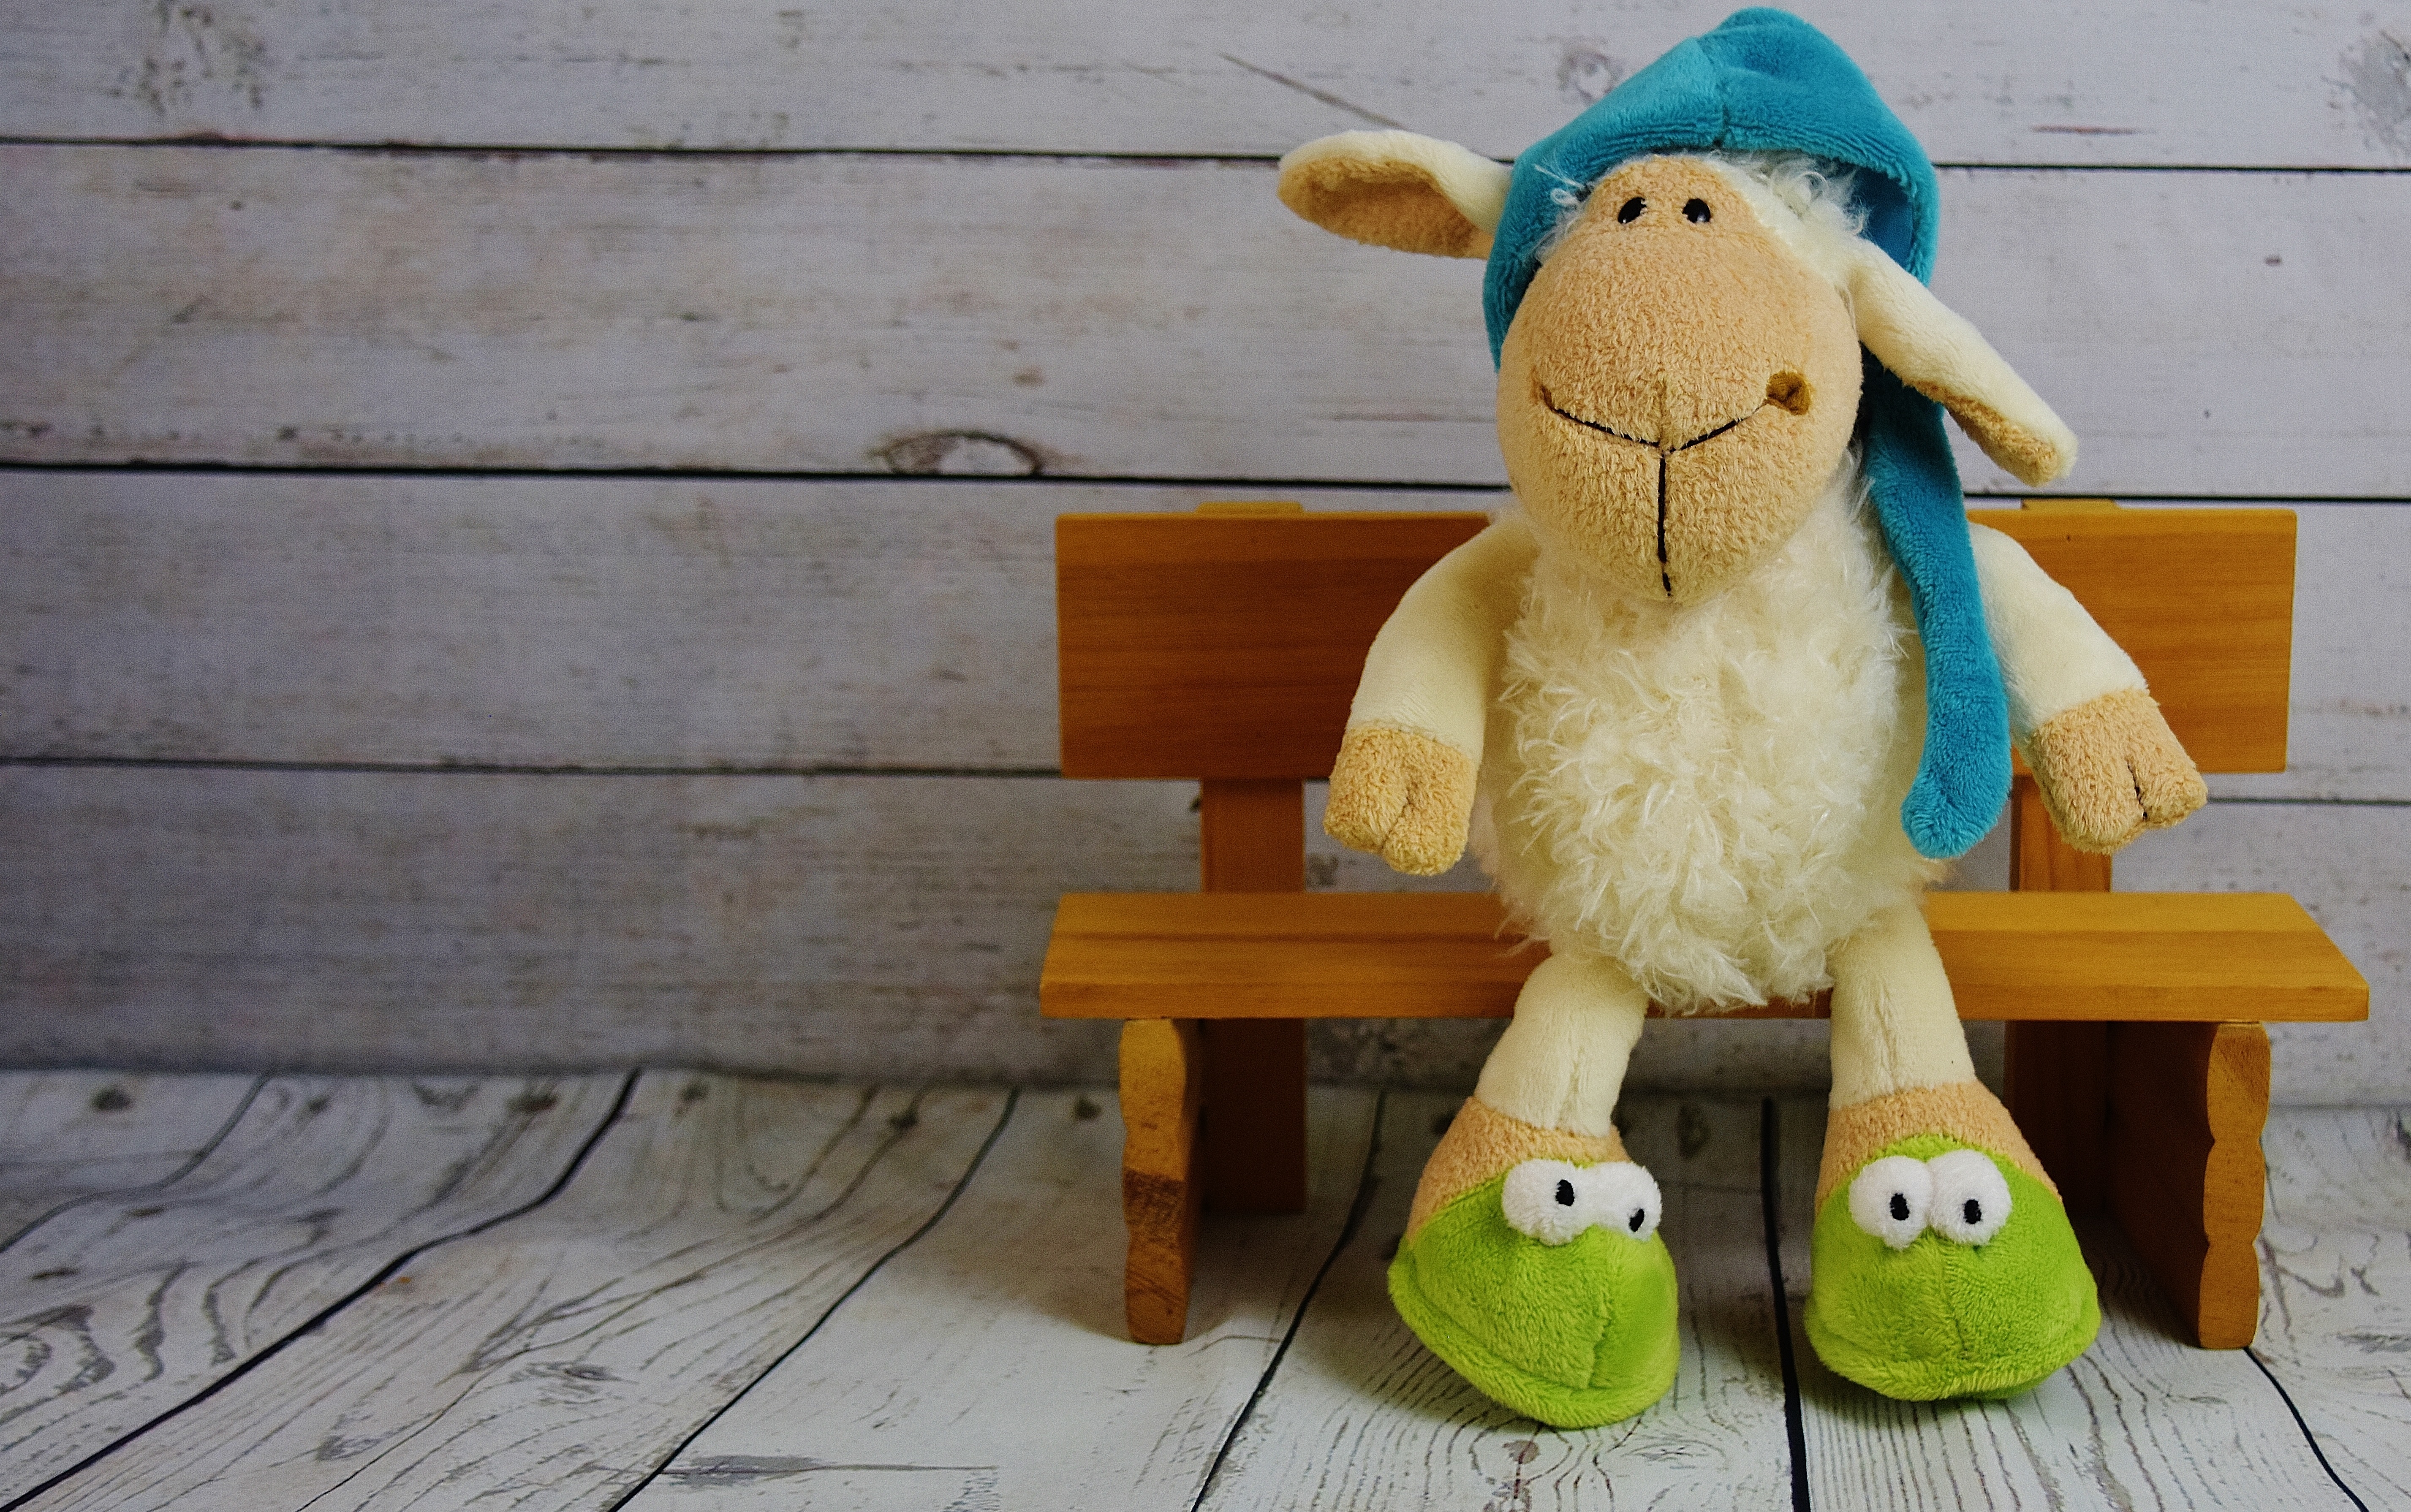
sweet, cute, fluffy, sheep, toy, material, teddy bear, textile, cap, toys, funny, plush, stuffed animal, cuddly, slippers, soft toy, sleepyhead, sch fchen, stuffed toy